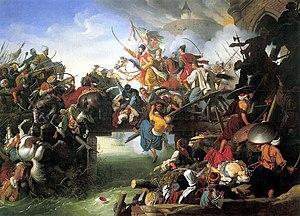
1566 est une année commune commençant un mardi.
Ceci est une liste de conflits en Europe en ordre chronologique, comprenant les guerres entre nations européennes, les guerres civiles au sein des nations européennes, les guerres entre une nation européenne et une nation non-européenne dont le champ de bataille est situé en Europe, les invasions des nations européennes et les révoltes ou insurrections au sein des nations européennes.
La Croatie, en forme longue la république de Croatie, en croate : Hrvatska et Republika Hrvatska, est un pays d'Europe centrale et du Sud, indépendant depuis 1991 lors de la dislocation violente de la Yougoslavie. Il s'étend depuis les confins de l'extrémité orientale des Alpes au nord-ouest et depuis les plaines pannoniennes au nord-est, jusqu'au littoral de la mer Adriatique au sud-sud-ouest, en passant par le massif montagneux des Alpes dinariques au centre. Elle est entourée par la Slovénie, la Hongrie, la Serbie, la Bosnie-Herzégovine et le Monténégro. Sa capitale est Zagreb et elle est membre de l'Union européenne depuis le 1ᵉʳ juillet 2013, de l'OMC depuis 2000 et de l'OTAN depuis 2009.